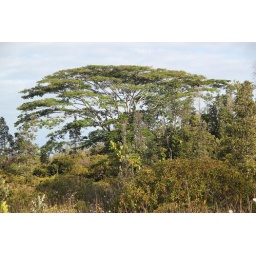
Sometimes you can see a tree standing out in a forest.